David Scott House

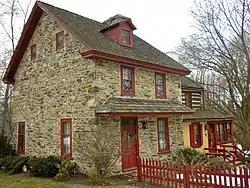
David Scott House, March 2010

David Scott House is a historic home located in East Fallowfield Township, Chester County, Pennsylvania. The house was built about 1800, and is a two-story, two-bay, fieldstone Penn Plan style dwelling. It has a gable roof and a log addition built in the 1980s. The house stayed in the Scott family for over 160 years, until sold in 1965.